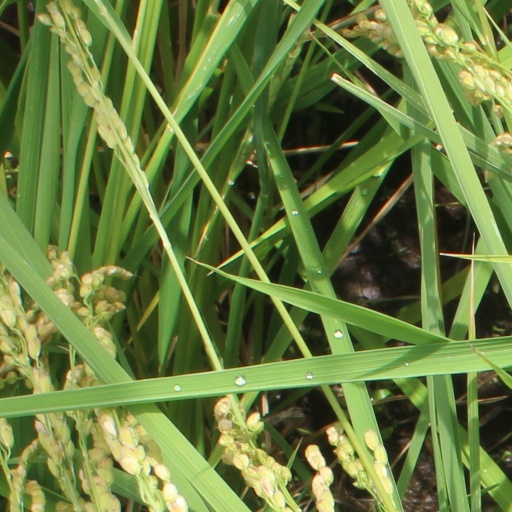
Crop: rice